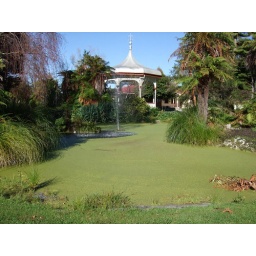
Government Gardens in Rotorua. That green isn't grass but growth on the water.